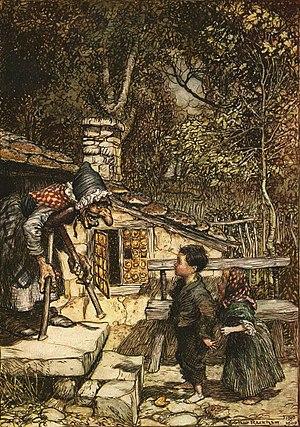
Contes de l'enfance et du foyer est un recueil de contes populaires allemands publié par Jacob et Wilhelm Grimm, d'abord en deux volumes, parus successivement le 20 décembre 1812 et en 1815. De leur vivant, ils publieront sept éditions, la dernière en 1857. Lors de chaque nouvelle publication, ils tiendront compte des goûts du lectorat et créeront ainsi un trésor littéraire unique destiné surtout aux enfants. C’est notamment le manque de succès en 1812 qui incita les frères à réviser leurs textes.
Hansel et Gretel ou Jeannot et Margot, est un conte populaire figurant parmi ceux recueillis par les frères Grimm dans le premier volume des Contes de l'enfance et du foyer.